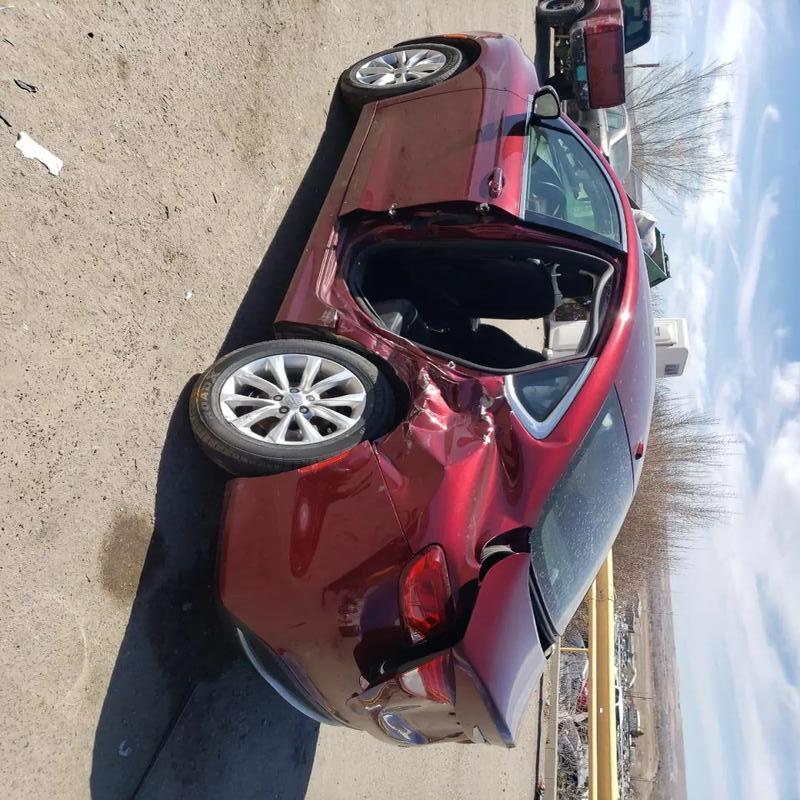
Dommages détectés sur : porte arrière gauche, aile arrière gauche, malle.
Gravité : majeur